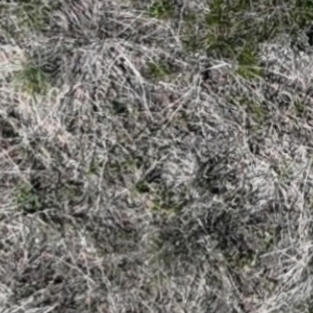
Month: may